The Dot (Toyism)

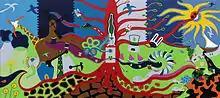
Design of The Dot

In the summer of 2015 The Dot was repainted. Over the years the paint had peeled off and The Dot needed to be restored to its former state. The toyists set up a crowdfunding project and, when enough money was collected, started the restoration.